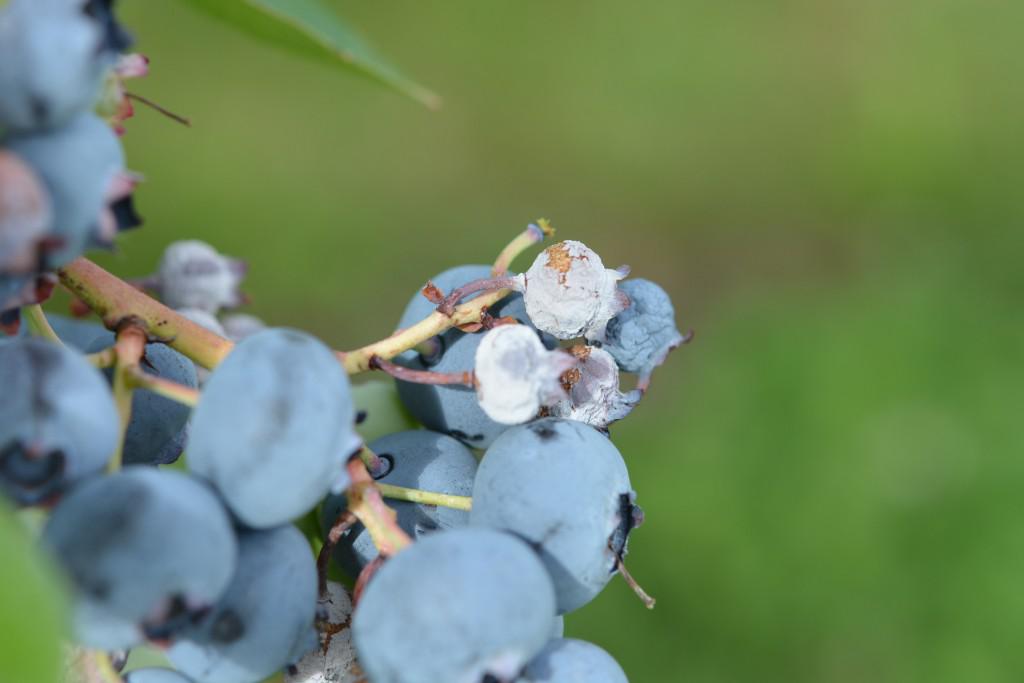
Plant: Blueberry
Disease: blueberry mummy berry